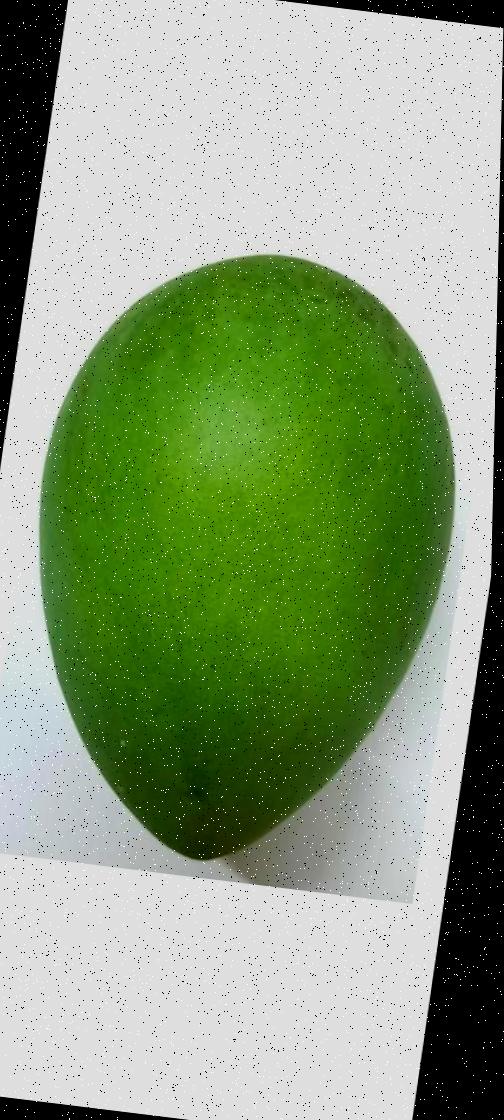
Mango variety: Harivanga